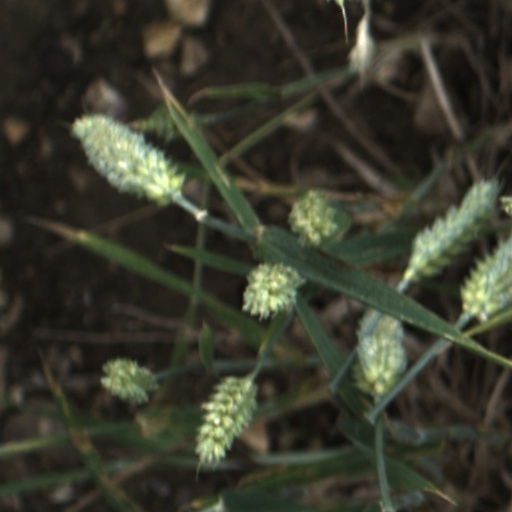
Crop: wheat